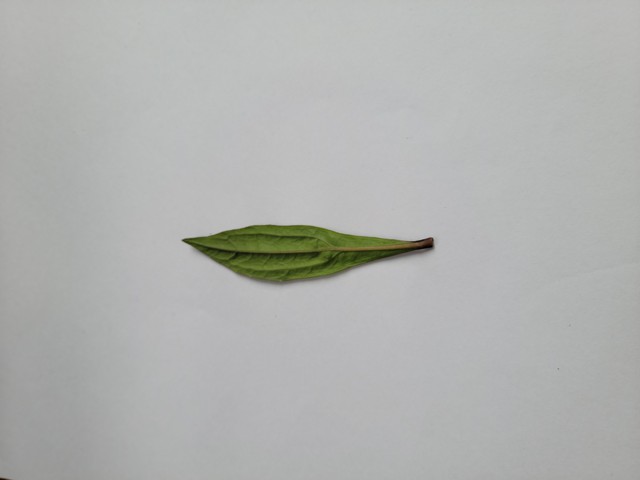
Plant: ayapan